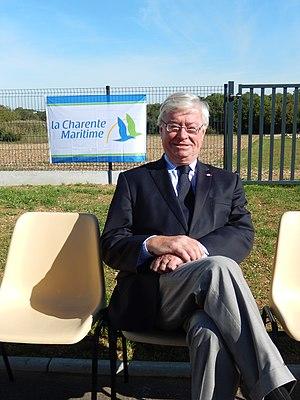
Le député français Didier Quentin, le 7 octobre 2017 à Plassay.
Didier Quentin, né le 23 décembre 1946 à Royan, est un homme politique français.